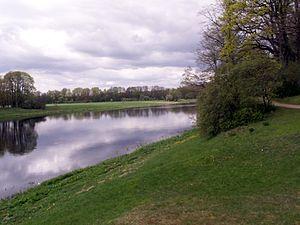
La Lielupe est un fleuve de Lettonie qui commence près de Bauska au niveau de la confluence entre la rivière Mēmele et la Mūsa.